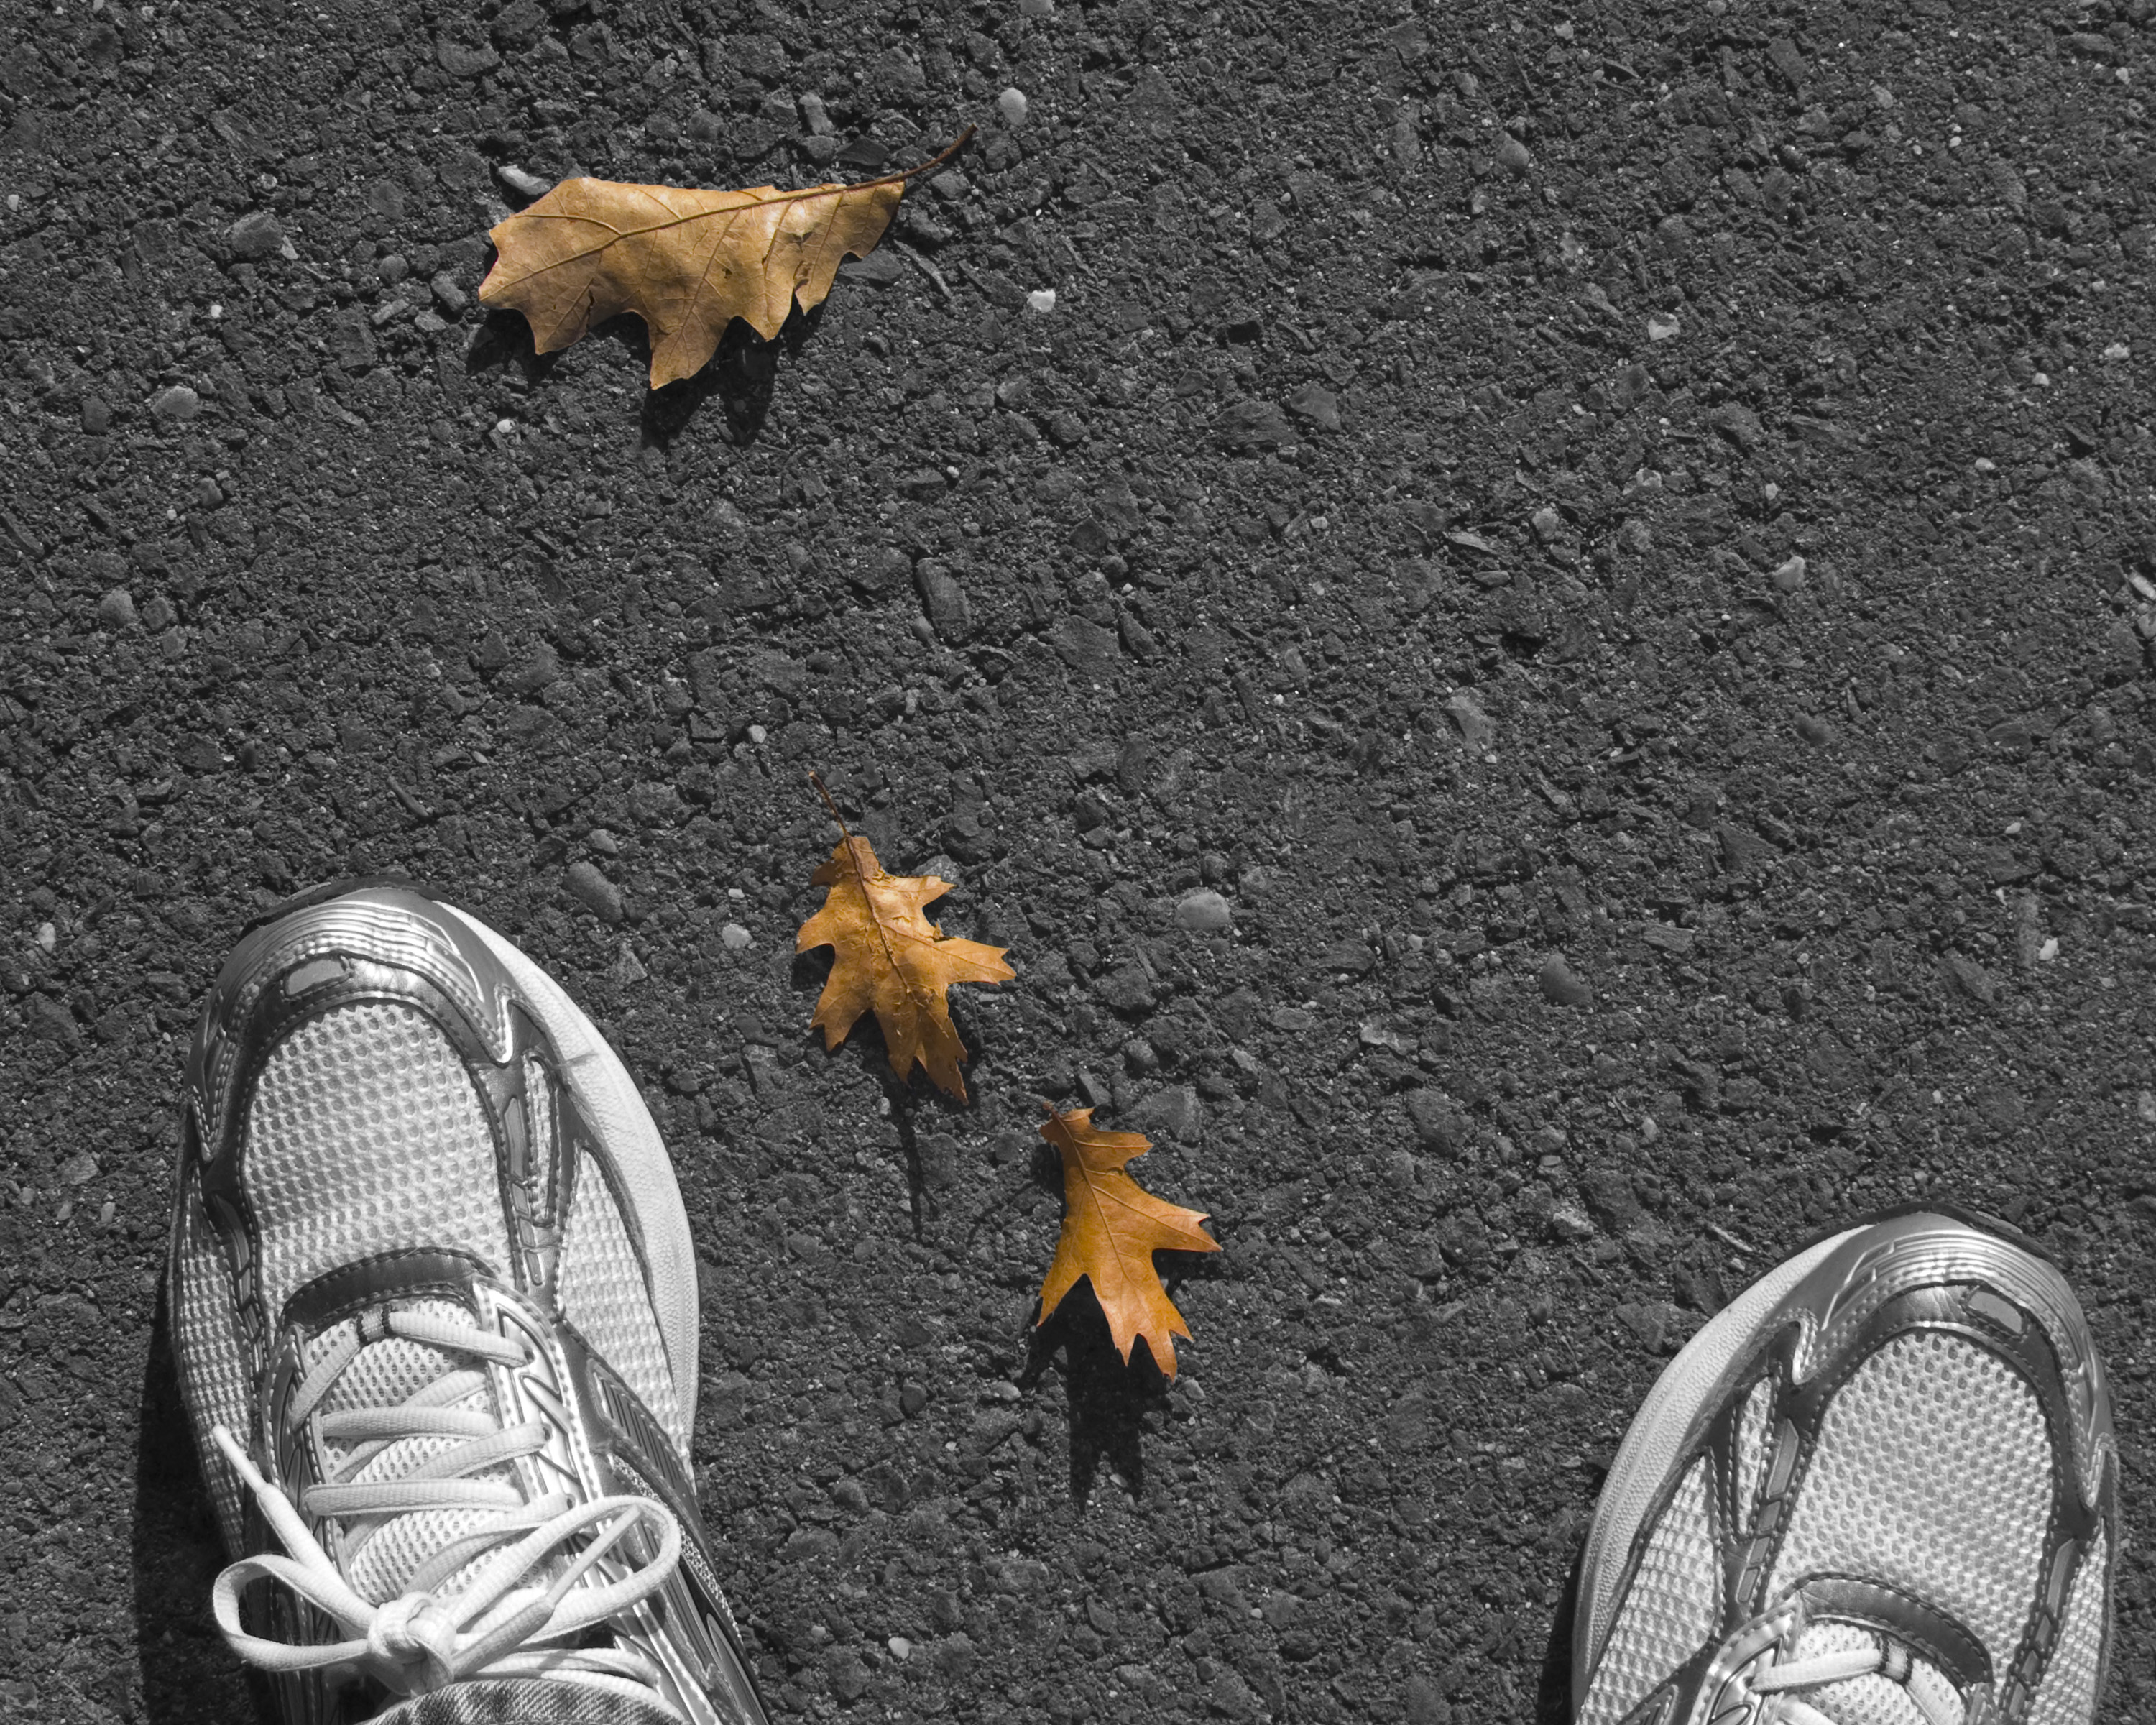
leaf, wildlife, fauna, snout, tail, itsnevertoolate, dog like mammal, carnivoran